Extraterrestrial sky

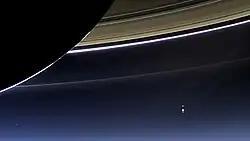
NASA's "Cassini" spacecraft photographs The Day the Earth Smiled shows the Earth and Moon (bottom-right) from Saturn (July 19, 2013)

All four Galilean moons stand out because of the swiftness of their motion, compared to the Moon. They are all also large enough to fully eclipse the Sun. Because Jupiter's axial tilt is minimal, and the Galilean moons all orbit in the plane of Jupiter's equator, solar eclipses are quite common.